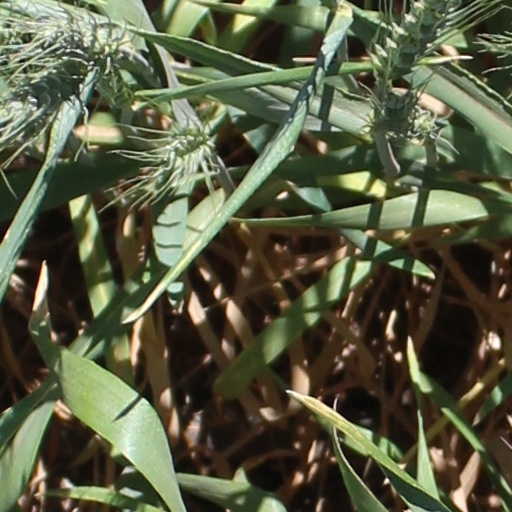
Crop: wheat